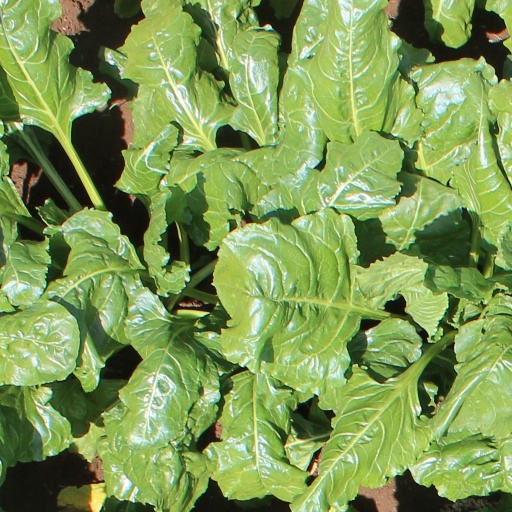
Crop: sugar beet